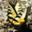
Label: butterfly